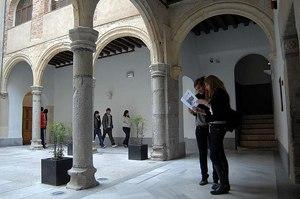
IE University est une université privée dont les campus sont situés à Ségovie et à Madrid.